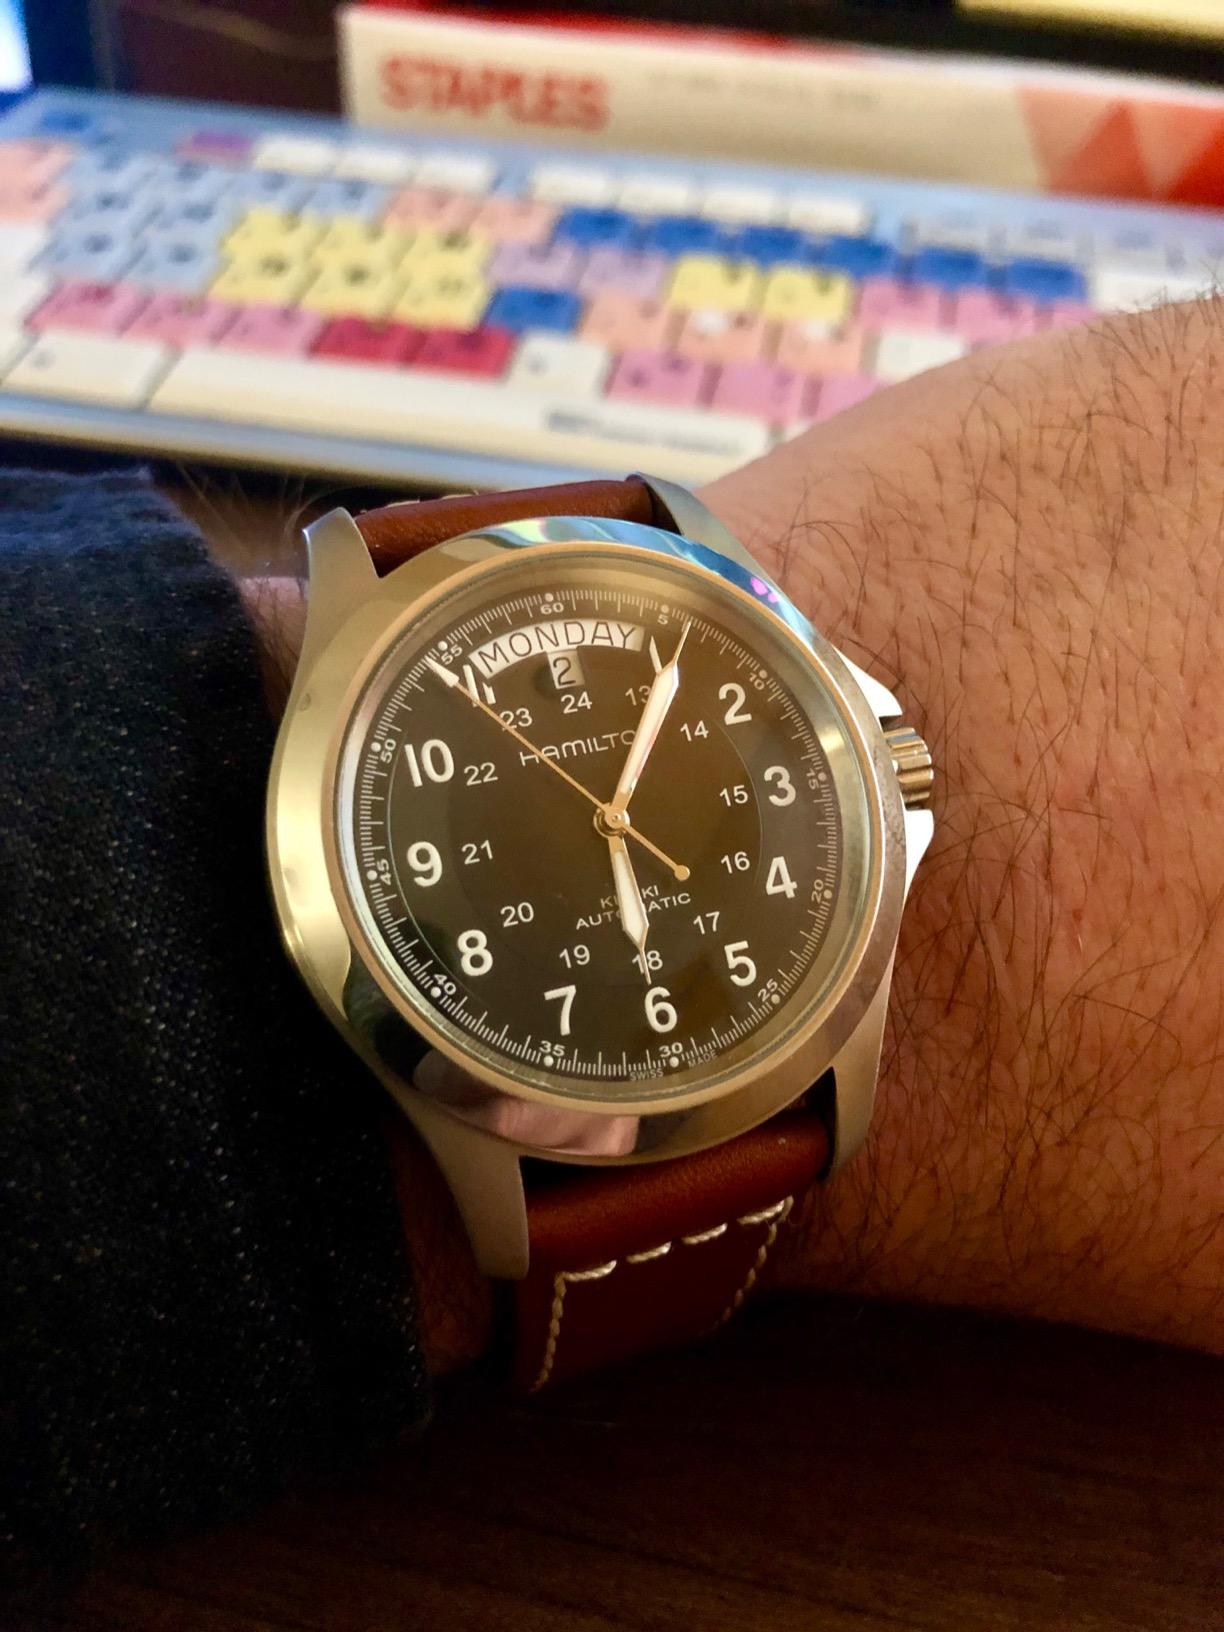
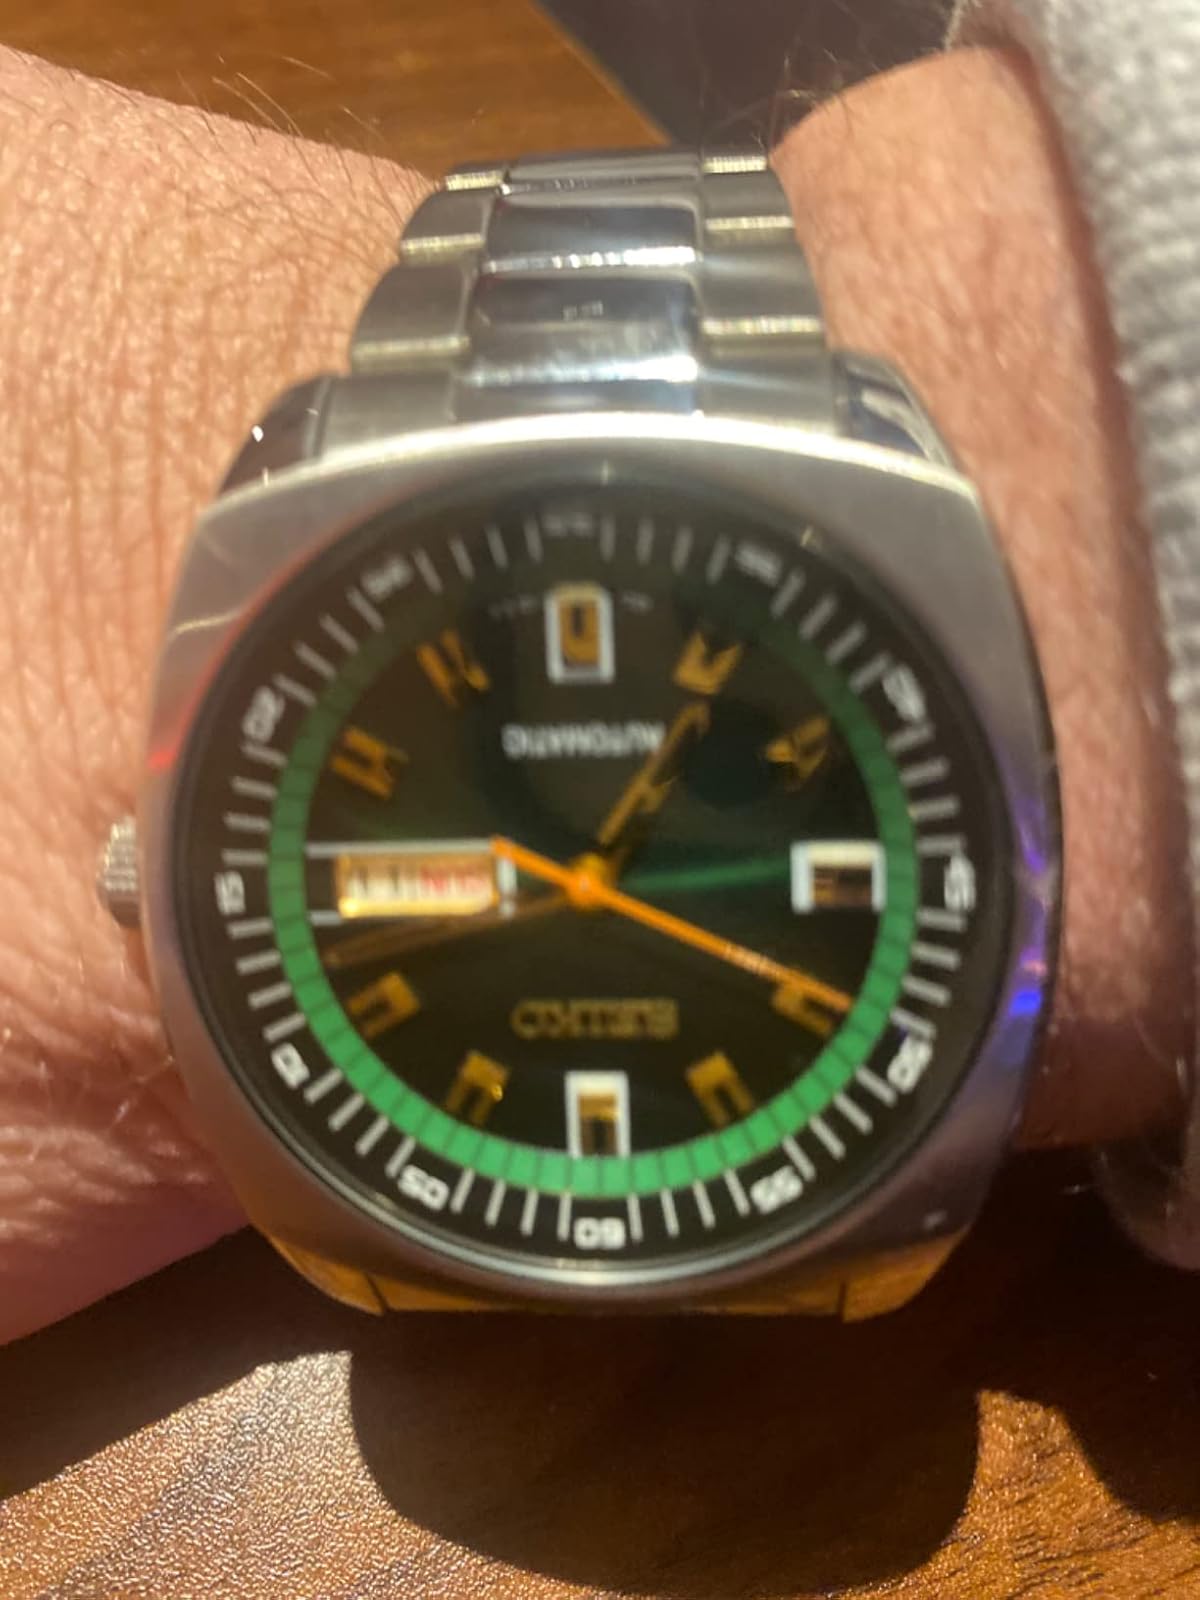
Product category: accessories_watch
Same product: no